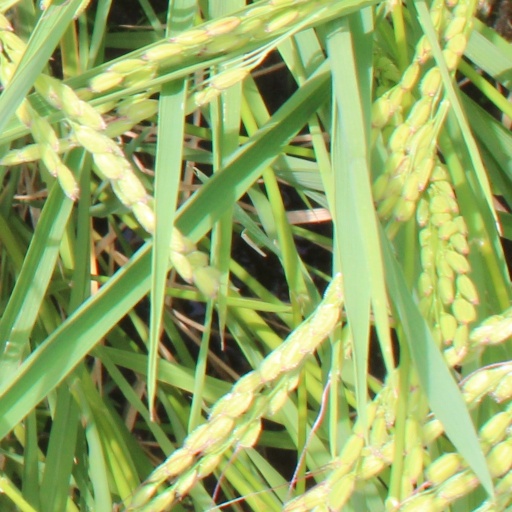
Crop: rice